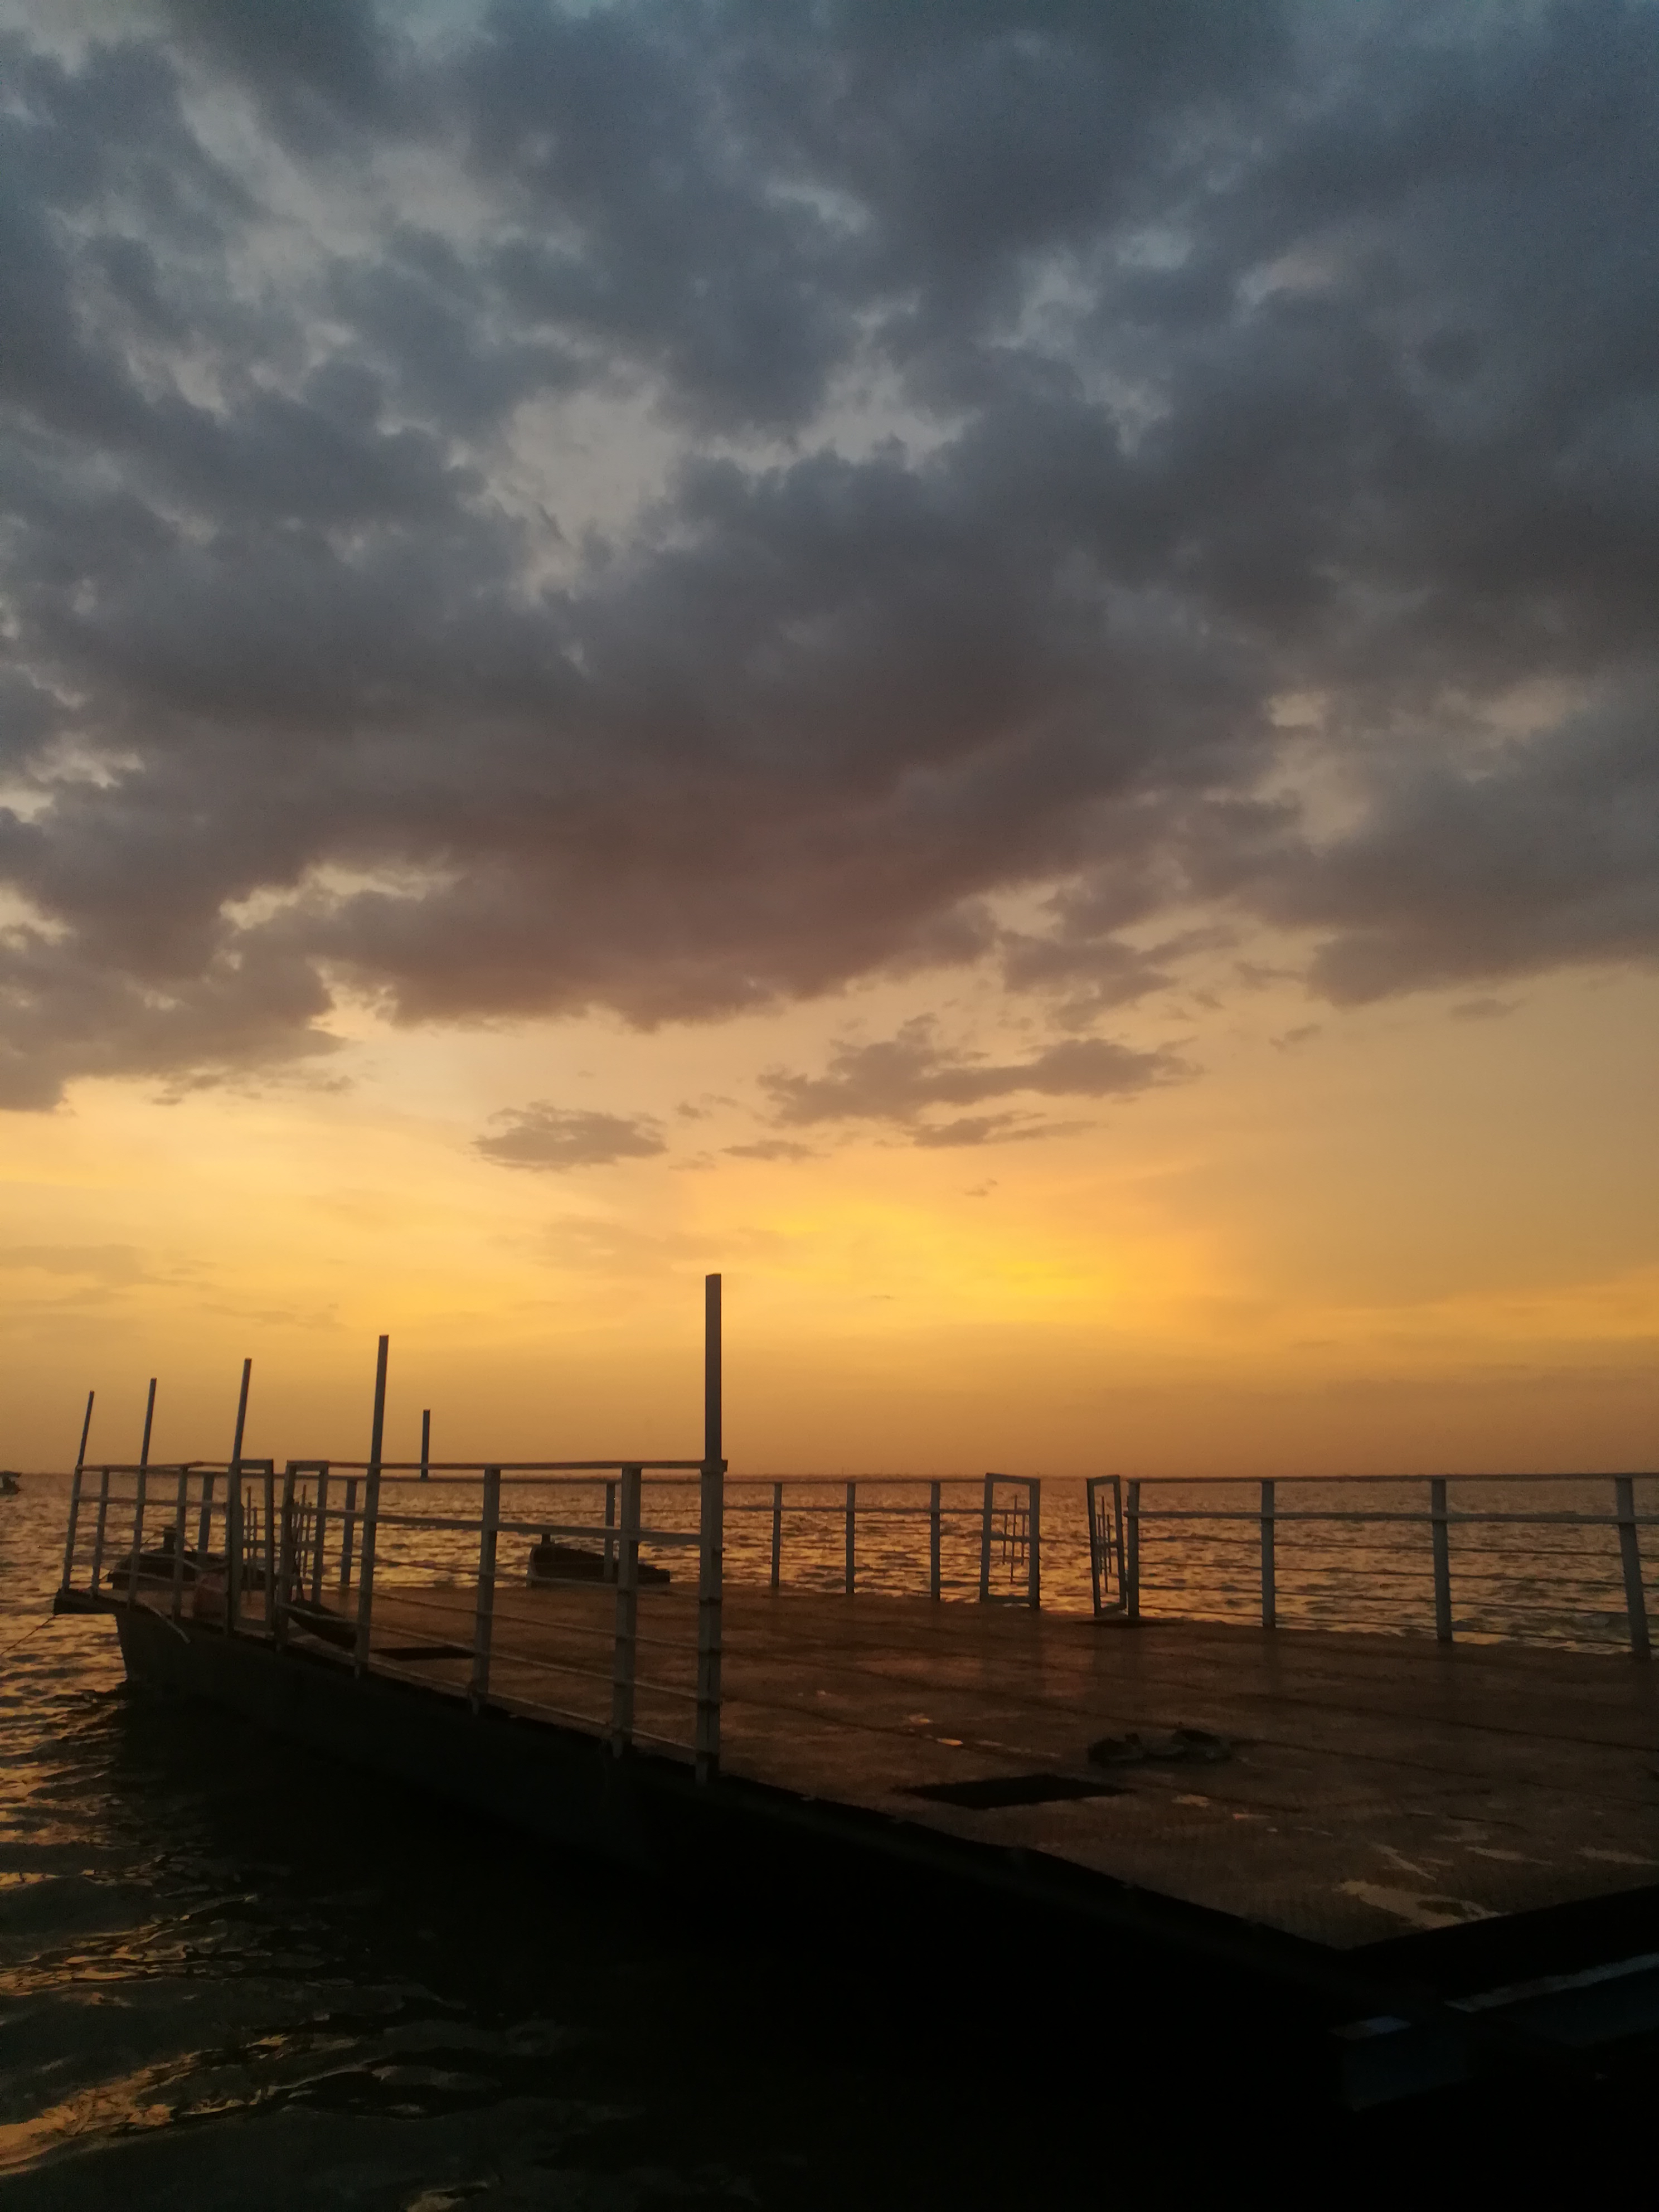
الوصف بالفصحى: غيوم داكنة فوق سطح مائي وممر معدني عند الغروب
الوصف بالعامية السودانية: سحاب غامق فوق مية وممشى حديد في وقت الغروب
التصنيف: Nature & Landscape
التصنيف الفرعي: Water and Sky